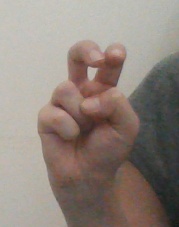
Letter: toot